Kaufbeuren

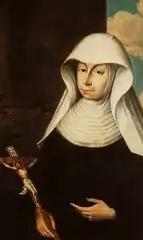
Maria Crescentia Höss

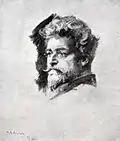
Ludwig Ganghofer 1908 painted by Friedrich August von Kaulbach

The Kaufbeuren Air Base was established as a Luftwaffe station in 1935. When seized by the United States Army in May 1945 at the end of World War II it was discovered to be the final location of Nazi Party's top secret FA signals intelligence and cryptanalytic agency. After serving as a U.S. airbase during the post-war period, the field was ultimately returned to the town on 16th December 1957, and today serves as a German Air Force training field.